Romanian Border Police

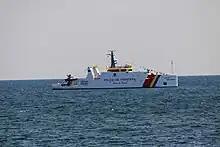
MAI 0201 "Ștefan cel Mare" at the Romanian Navy Day 2018

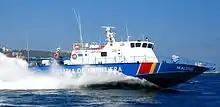
Shaldag Mk IV patrol vessel

On March 10, 2021, a contract was signed for Damen Group to supply the border police with two FCS 4008 Patrol boats. They will replace some of the ageing Neustadt Class boats, vessels which were built during 1969-1970 for the German Federal Border Guard, the first one being bought by the Romanian Border Police in 2002 and the other 3 in 2005. Previous attempts to replace them have failed, mainly because of lack of funding.